Aled Jones

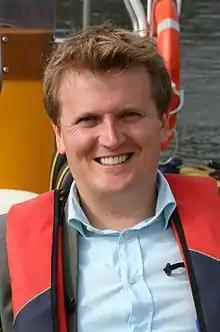
Jones in 2007

Aled Jones, (born 29 December 1970) is a Welsh singer, radio and television presenter, and actor. As a teenage chorister, he gained widespread fame in 1985 with his recording of "Walking in the Air", which reached number five in the UK singles chart. He has since worked in television with the BBC and ITV, and on radio for the BBC and Classic FM.